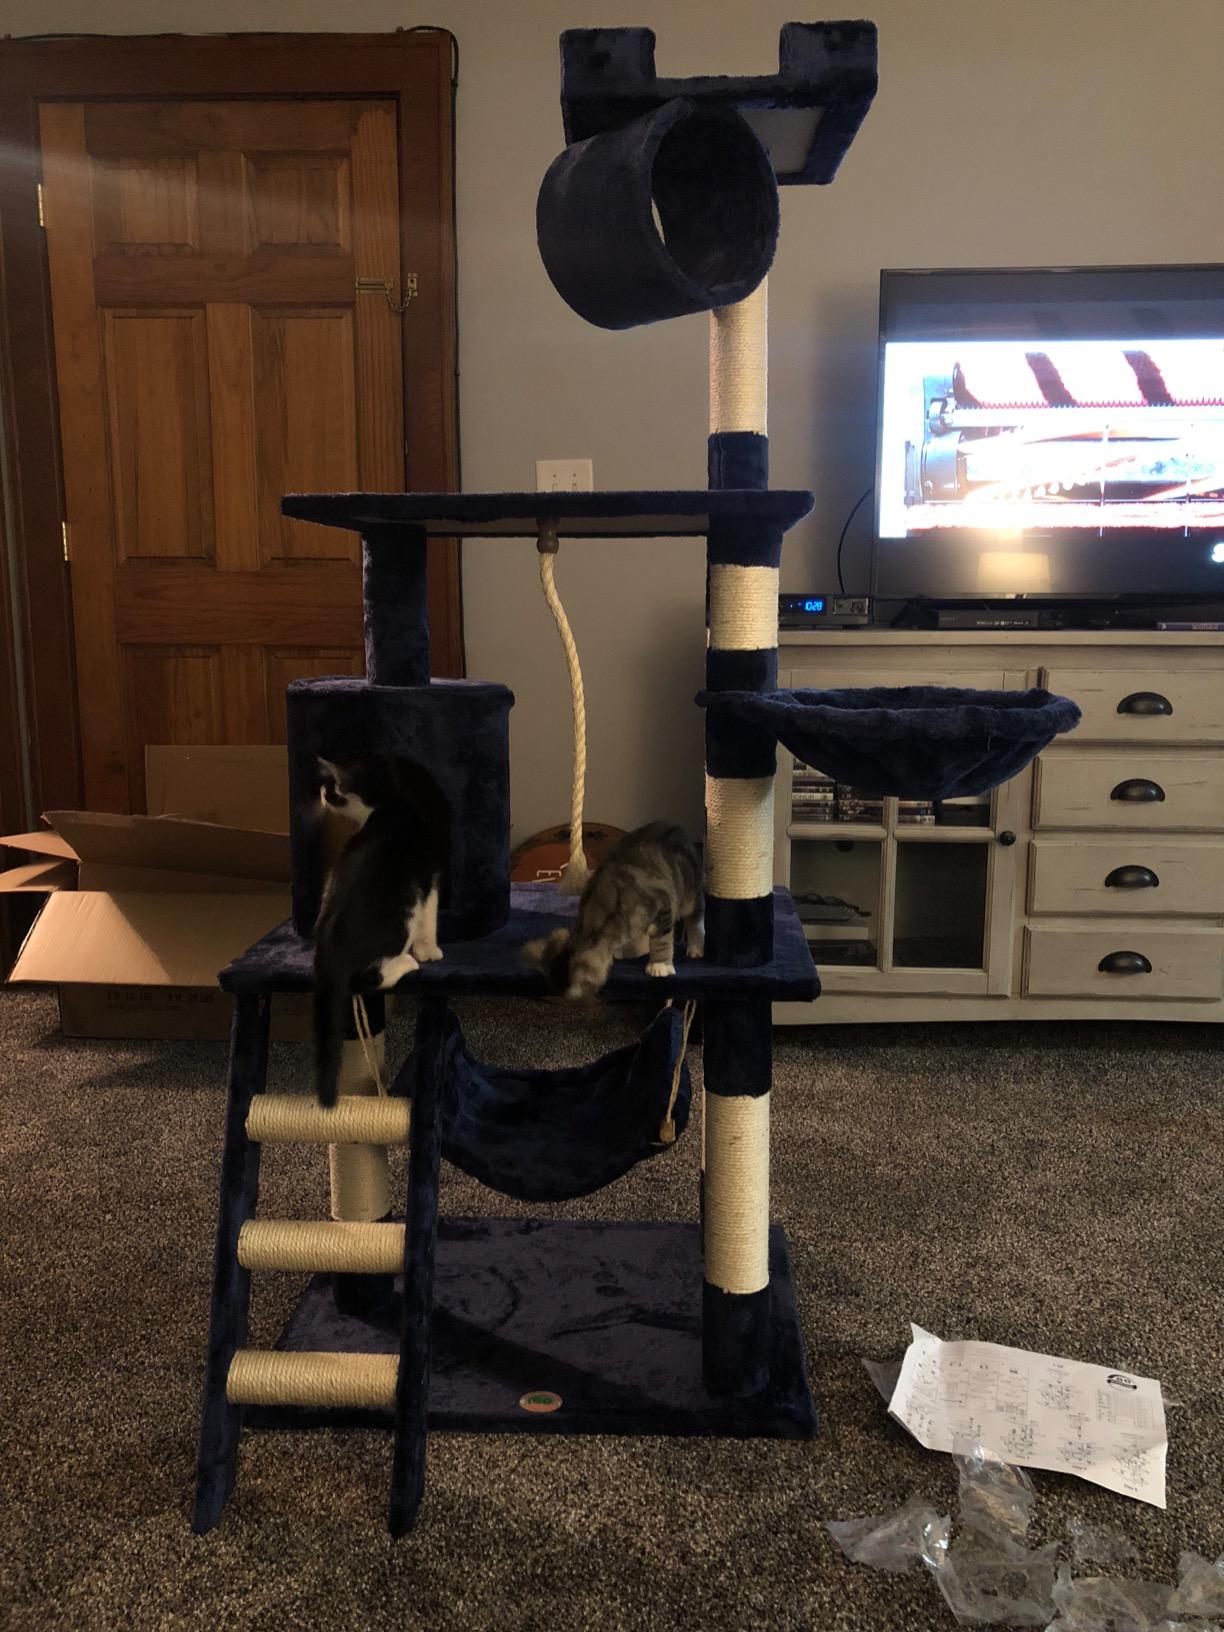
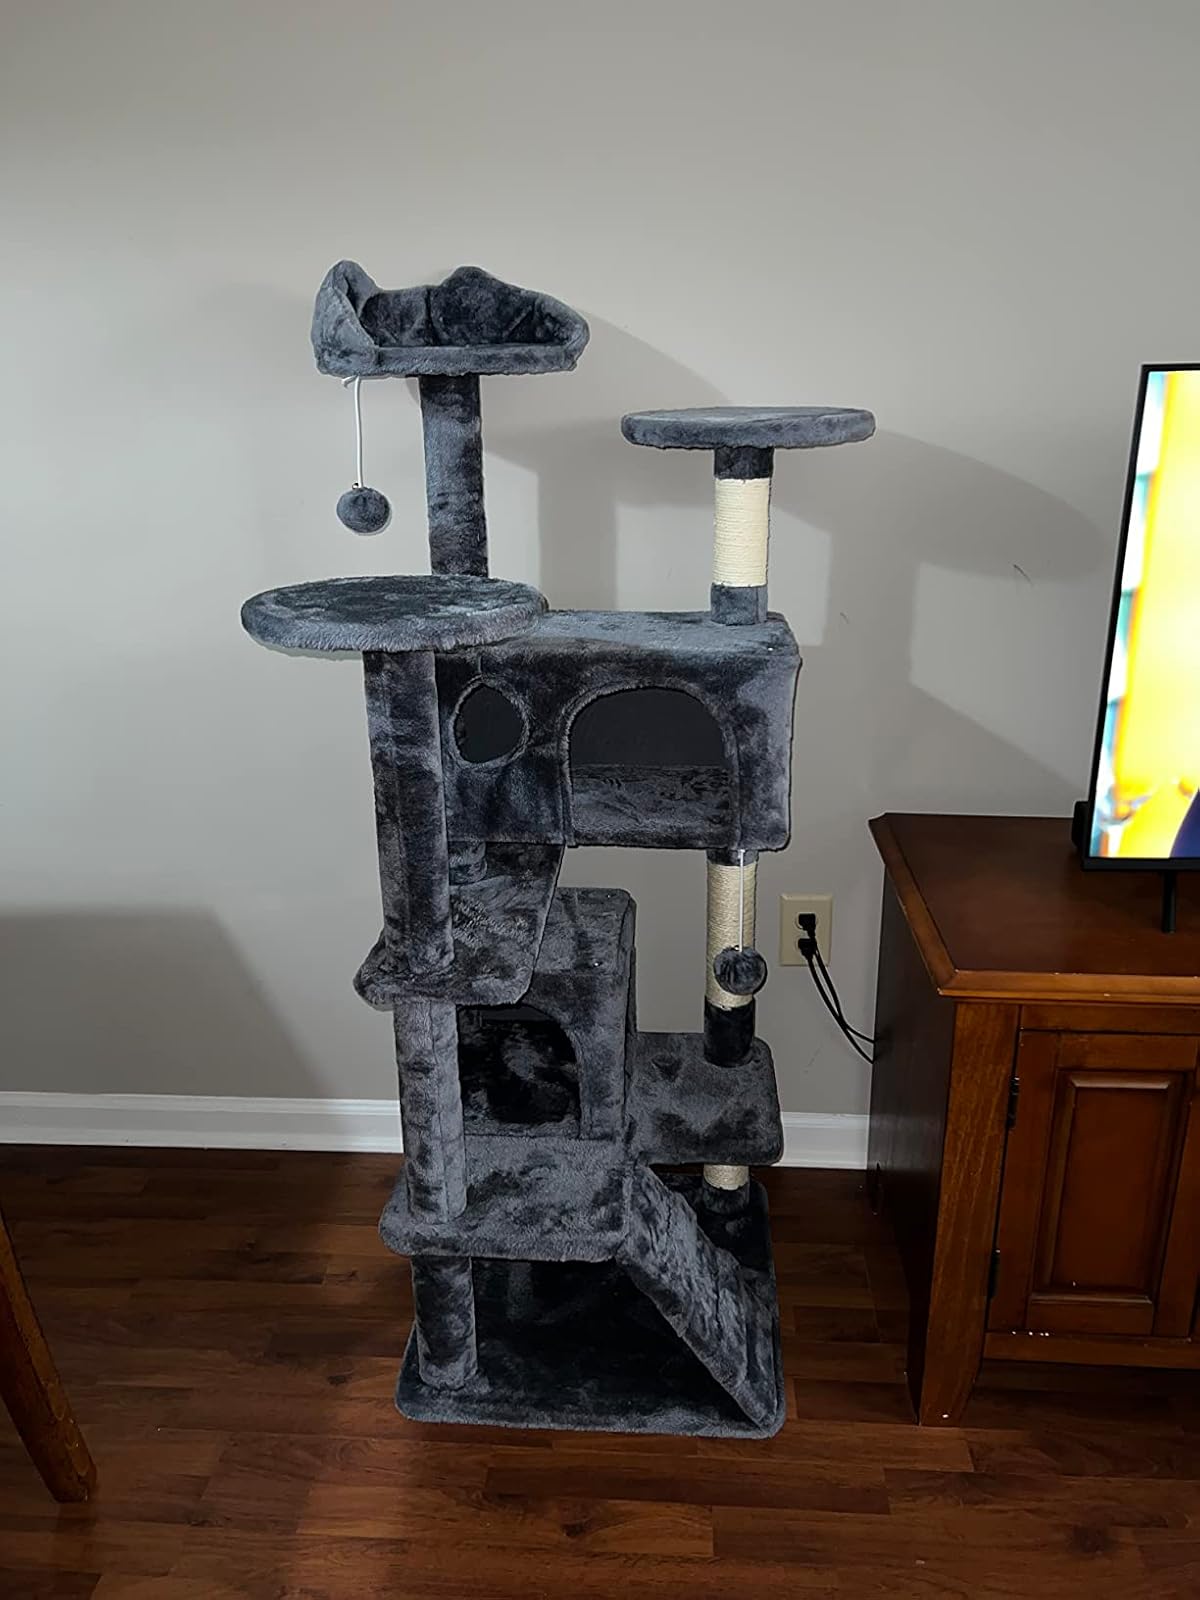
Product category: items_cat tree
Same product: no